Dolce Gusto

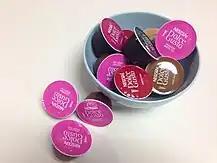
Dolce Gusto capsules

Nescafé Dolce Gusto coffee capsules come in a variety of pack sizes which contain 12, 16 or 30 capsules. 12 pod boxes can make between 6 and and 30 pod boxes are sufficient for between 15 and , depending on the type of beverage.